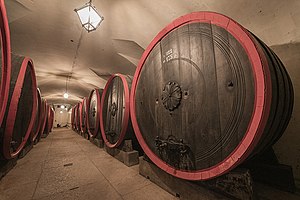
Villa Mosconi Bertani / Vinkultur og kælder
Early 1800s barrels in the estate. Photo by Tenuta Santa Maria di Gaetano Bertani
Early 1800s barrels in the estate
Villa Mosconi Bertani er en neoklassisk venetiansk villa og vingaard i Veneto-regionen i Italien. Den kan føres tilbage til det 1700-tallet, og er vigtig og berømt for sin lange historie med produktionen af Amarone Della Valpolicella rødvin. Godset blev opført i forlængelse af et tidligere kompleks fra det tidlige 1500-tal, og det består af en sommerresidens, en monumental kælder og en stor have på 22 hektar, samt en bygning udelukkende dedikeret til vinproduktion. Udover at være kendt som fødested for Amarone vin, er Villa Mosconi Bertani også kendt for at være en vigtig del af romantikken, takket være den italienske digter og forfatter Ippolito Pindemonte.